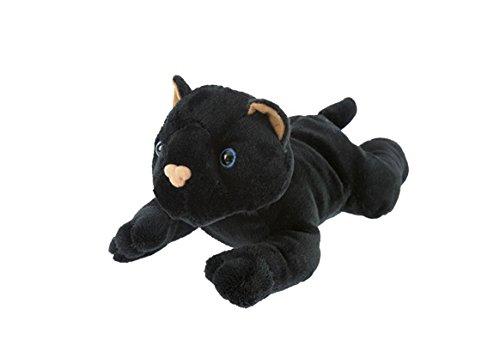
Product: Calplush Safari Friends Black Panther Plush Animal Toy
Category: Toys & Games | Stuffed Animals & Plush Toys | Stuffed Animals & Teddy Bears
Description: Great Condition.
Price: $5.61
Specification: ProductDimensions:8x6x6inches|ItemWeight:3.68ounces|ShippingWeight:3.68ounces(Viewshippingratesandpolicies)|DomesticShipping:ItemcanbeshippedwithinU.S.|InternationalShipping:ThisitemcanbeshippedtoselectcountriesoutsideoftheU.S.LearnMore|ASIN:B0798LFB6K|Itemmodelnumber:7180-10|Manufacturerrecommendedage:12monthsandup